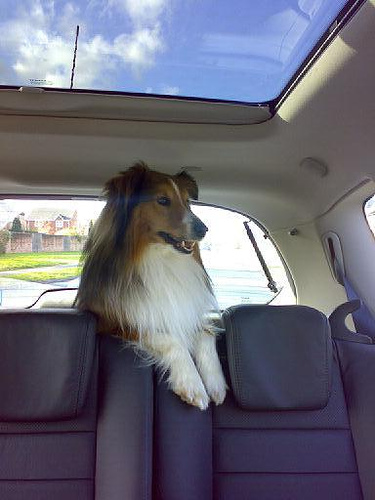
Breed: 274-n000110-Shetland_sheepdog